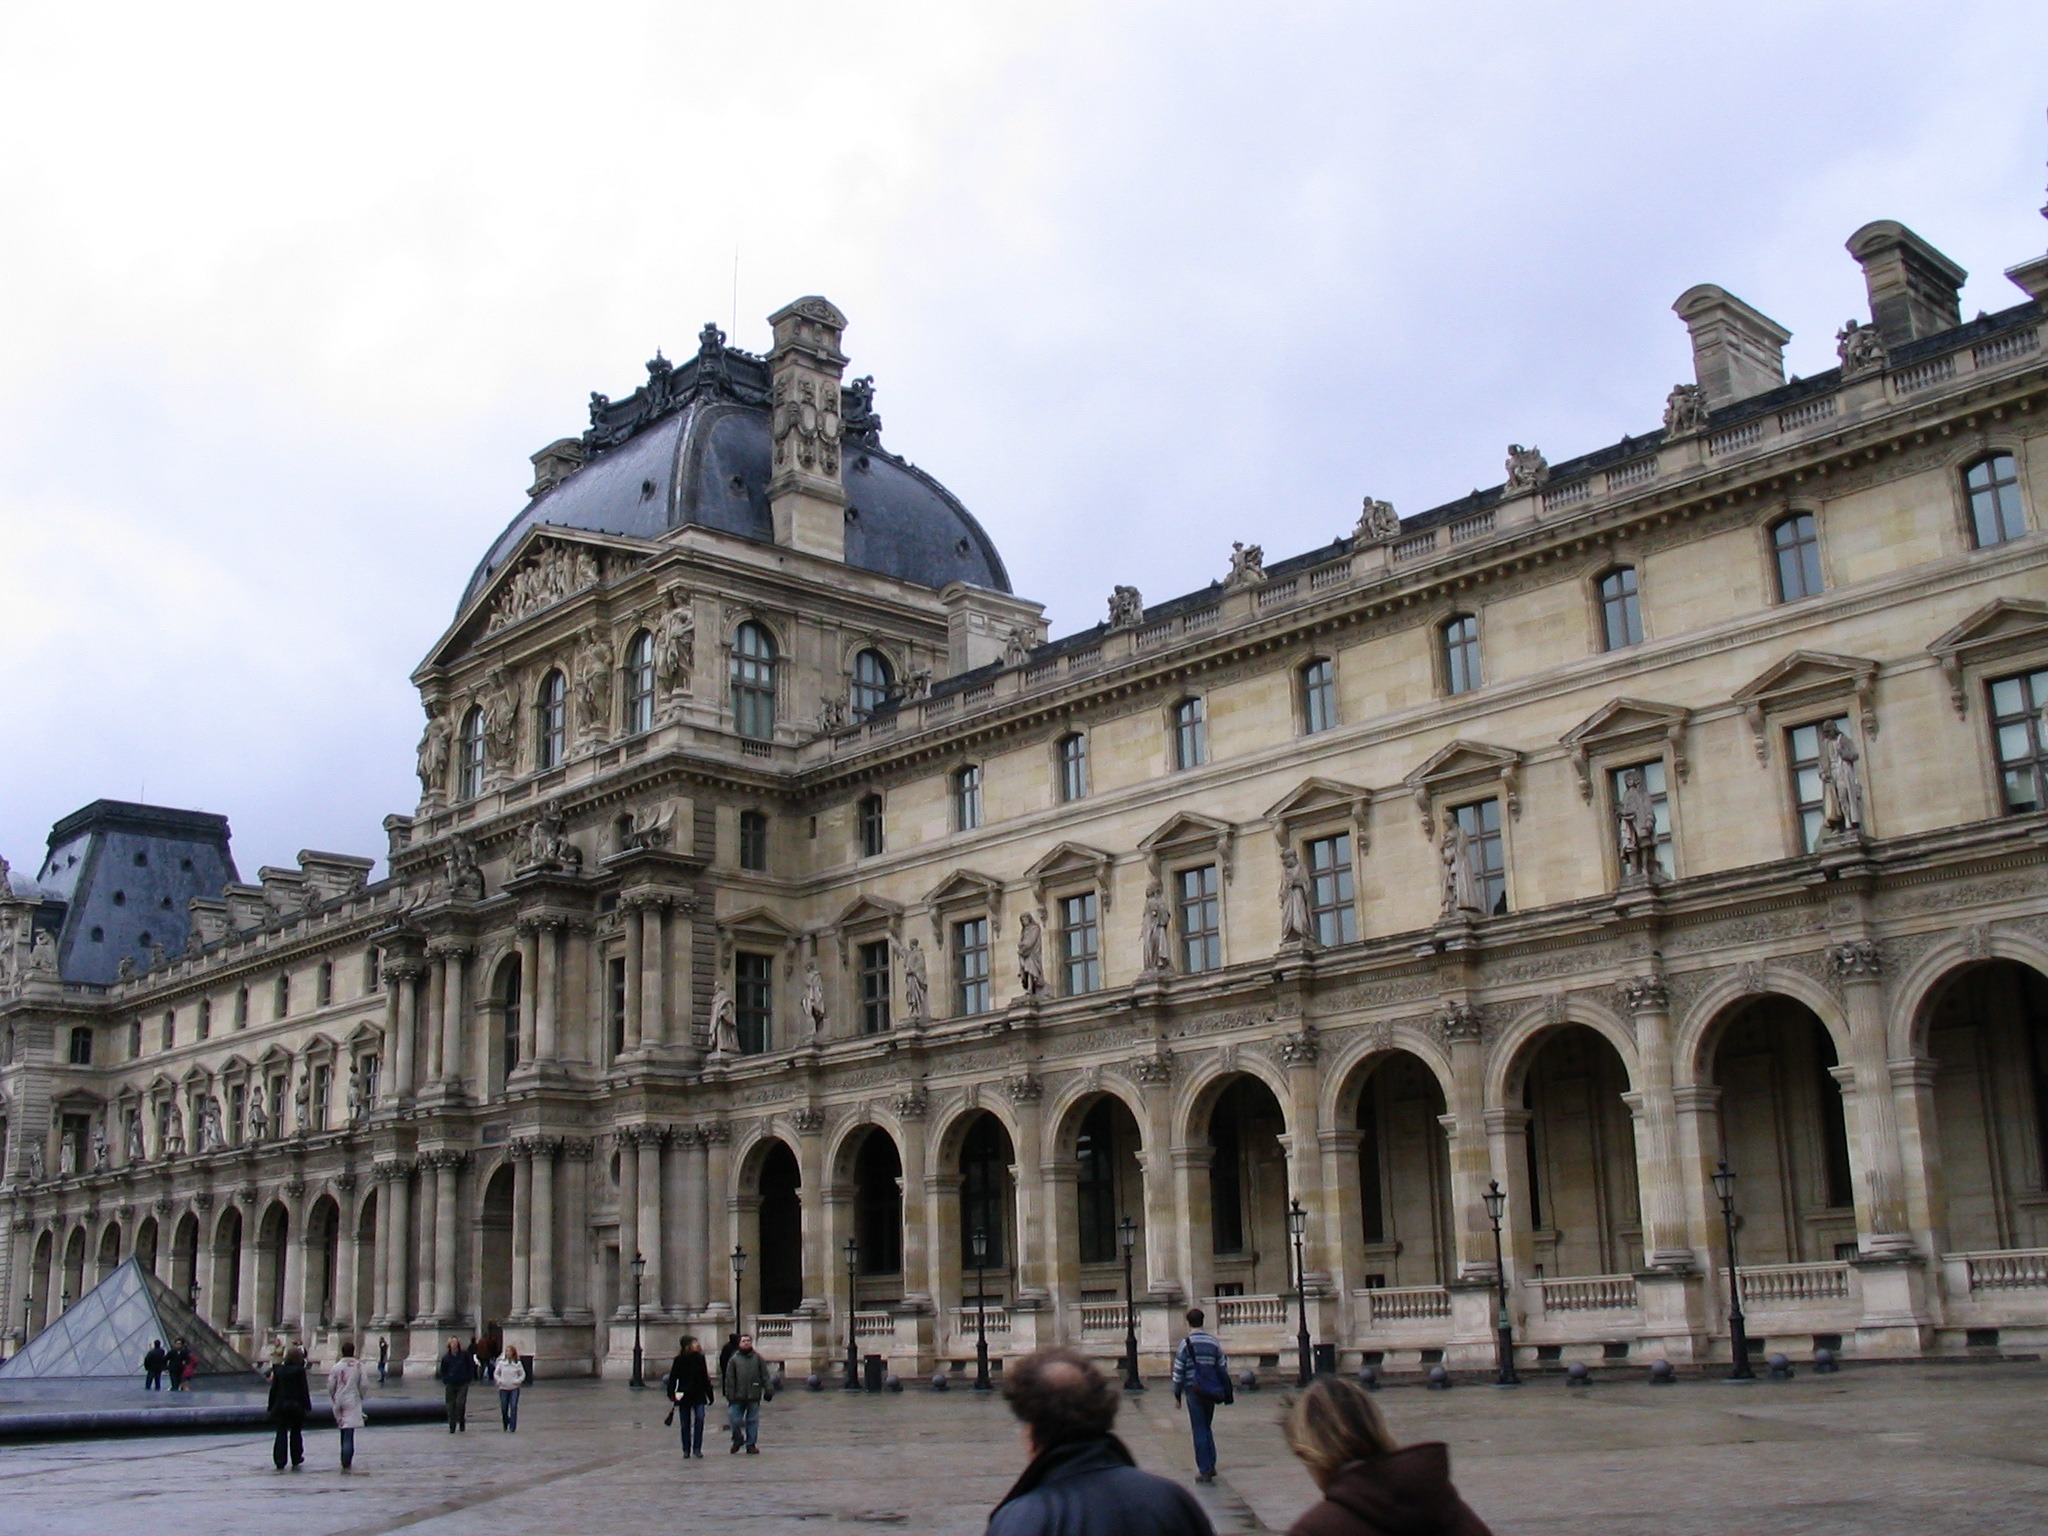
architecture, building, palace, paris, monument, france, louvre, museum, plaza, landmark, facade, tourism, town square, basilica, ancient rome, tours, ancient history, human settlement, ancient roman architecture